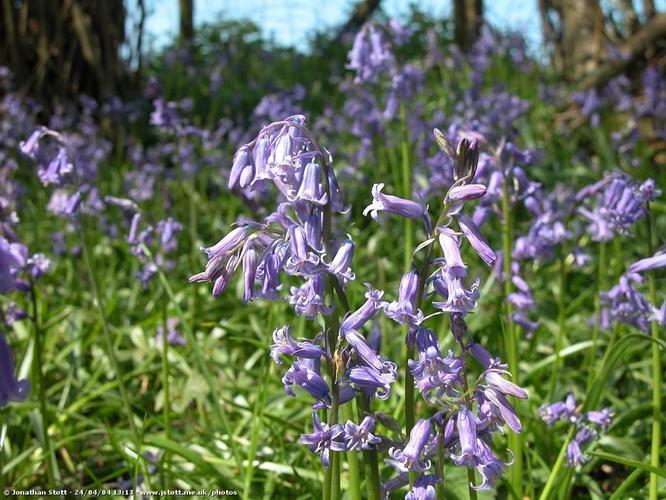
Flower: Bluebell